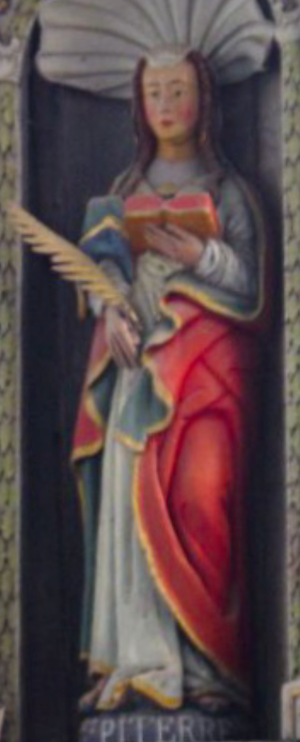
Statue de Sainte Piterre au Tréhou en Bretagne
Sainte Pexine est une vierge et martyre peu connue dont l'origine pose débat tant sur son époque que sur son histoire. Elle serait morte vers 726.
Sainte-Pexine est une commune française située dans le département de la Vendée en région Pays de la Loire.
Sainte-Pazanne est une commune de l'Ouest de la France, située dans le département de la Loire-Atlantique, en région Pays de la Loire.
L'église Sainte-Pitère est située au Tréhou, dans le Finistère en France.